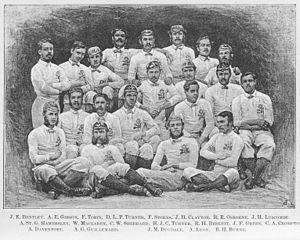
La première équipe d'Angleterre de rugby à XV pour la première rencontre internationale de l'histoire contre l'Écosse en 1871 à Édimbourg. Les Écossais ont remporté le match par un but et un essai conytre un essai.
La liste des joueurs sélectionnés en équipe d'Angleterre de rugby à XV comprend 1 413 joueurs au 23 février 2020, le dernier étant Ben Earl retenu pour la première fois en équipe nationale le 8 février 2020 contre l'Écosse. Le premier Anglais sélectionné est John Bentley le dimanche 27 mars 1871 contre l'Écosse. L'ordre établi prend en compte la date de la première sélection, puis la qualité de titulaire ou remplaçant et enfin l'ordre alphabétique.
Frederick Stokes, né le 12 juillet 1850 à Greenwich et décédé le 7 février 1929 à Inhurst House, est un joueur de rugby à XV anglais. Il joue en équipe d'Angleterre et évolue au poste d'avant et comme capitaine lors des trois premiers matchs de l'équipe. Il devient en 1874 le plus jeune président de la fédération, la Rugby Football Union.
Reginald Halsey Birkett dit Reg Birkett, né le 28 mars 1849 à Londres et mort le 30 juin 1898 à Kingston upon Thames, est un joueur anglais de rugby à XV. Il joue en équipe d'Angleterre et évolue aux postes d'avant comme d'arrière. Il exerce la profession de commerçant de peaux et de fourrures à Londres. Il meurt après un accident causé par les délires dû au typhus.
Le rugby à XV, aussi appelé rugby union dans les pays anglophones, qui se joue par équipes de quinze joueurs sur le terrain avec des remplaçants, est la variante la plus pratiquée du rugby, famille de sports collectifs, dont les spécificités sont les mêlées et les touches, mettant aux prises deux équipes qui se disputent un ballon ovale, joué à la main et au pied.
Edinburgh Academical Football Club ou Edinburgh Academicals ou Edinburgh Accies est un club de rugby écossais basé dans la ville d’Édimbourg qui évolue dans la Scottish Premiership Division 2.
L'équipe d’Angleterre de rugby à XV est l’équipe représentant l'Angleterre dans les compétitions internationales majeures de rugby à XV, la Coupe du monde et le Tournoi des Six Nations. Patronnée par la Fédération anglaise de rugby à XV ou Rugby Football Union, elle est considérée comme l'une des meilleures sélections nationales au monde de par son palmarès. Elle a notamment remporté 38 victoires dans le Tournoi dont treize Grands chelems ainsi que la Coupe du monde en 2003. Elle est de ce fait la seule sélection européenne à avoir remporté une Coupe du monde de rugby. Au 28 octobre 2019, elle se trouve à la première place du classement des équipes nationales de rugby à XV, elle cède cette place quelques jours plus tard après sa défaite en finale de coupe du monde.
Le rugby à XV en Angleterre est un sport populaire qui fait partie de la culture nationale. Les Anglais vouent une véritable passion pour le rugby, discipline dans laquelle les clubs anglais gagnent des trophées majeurs depuis les années 1970. La Rugby Football Union, créée en 1871, a la charge d'organiser et de développer le rugby à XV en Angleterre. Elle gère l'équipe d'Angleterre de rugby à XV, elle possède le stade de Twickenham.